Mitte

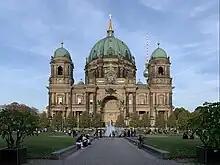
Berlin Cathedral and Television Tower

Mitte (German for "middle", "centre") is located in the central part of Berlin along the Spree River. It borders on Charlottenburg-Wilmersdorf in the west, Reinickendorf in the north, Pankow in the east, Friedrichshain-Kreuzberg in the southeast, and Tempelhof-Schöneberg in the southwest.